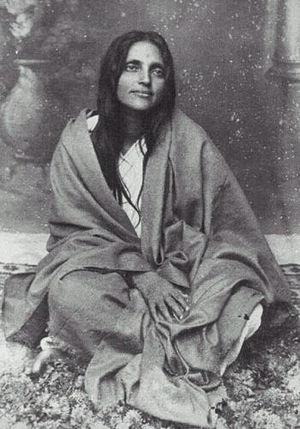
Photo de jeunesse de Mâ Ananda Moyî.
Nirmalâ Sundari Devî, plus tard nommée Mâ Ananda Moyî par Jyotish Chandra Ray ou Mâ Ananda Mayî, Sri Anandamayi Ma, est considérée dans l'hindouisme comme une grande sainte de l'Inde du XXᵉ siècle et perçue par ses disciples comme un avatar.